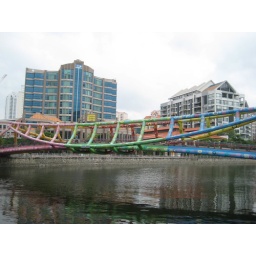
A bridge near my hotel that spans a river that cuts through Singapore.